German Meteor expedition

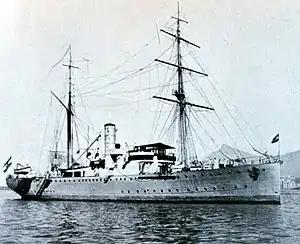
"Meteor" at sea

"Meteor" was equipped with early sonar equipment with which it produced the first detailed survey of the south Atlantic Ocean floor. The survey established that the Mid-Atlantic Ridge was continuous through the South Atlantic and continued into the Indian Ocean beyond the Cape of Good Hope.